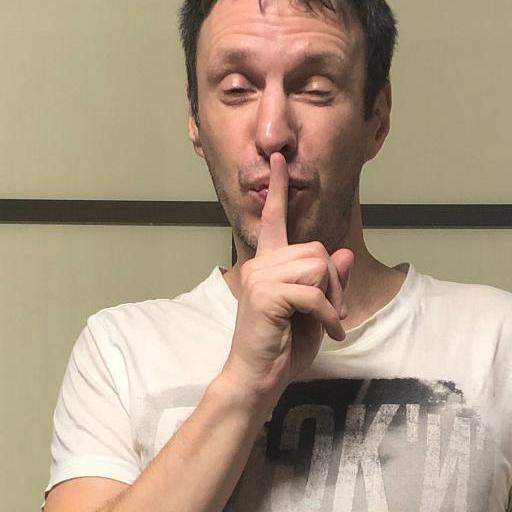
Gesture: mute